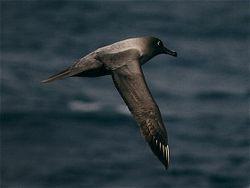
A photo of a sooty albatross